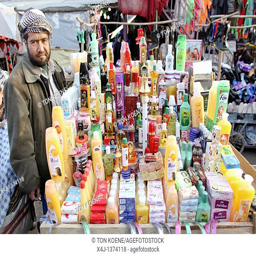
daily life on the market